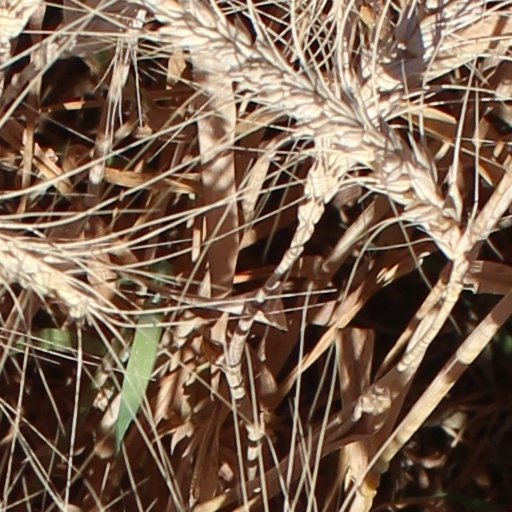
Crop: wheat